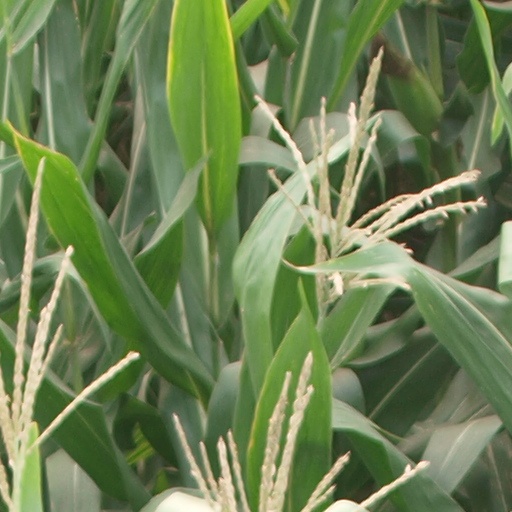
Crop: maize; corn